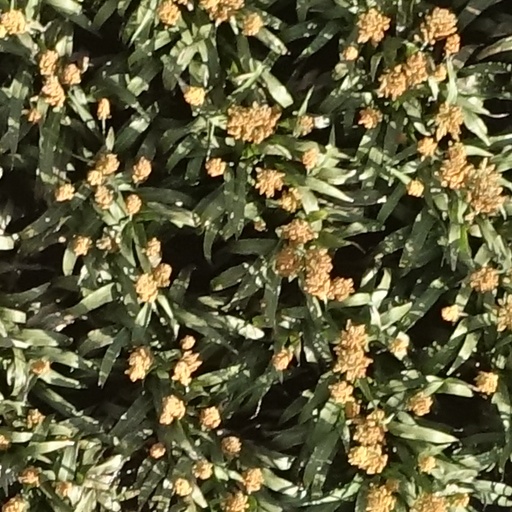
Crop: sorghum